Gerdkooh Hills

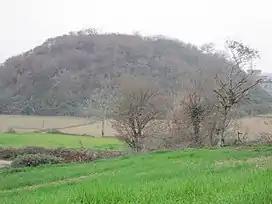

Gerdkooh ancient hills (Persian: تپه باستان گردکوه) consists of three hills, the tallest of which is 26 m in height. Their history has been estimated to date back to the Iron Age. The hills are located in Qaem Shahr in Mazandaran Province. In exploring this area, a 4500-year-old grave has been found, as well as objects such as disposable tableware dishes related to the Parthian Empire and Sasanian Empire. There is evidence that the hills at the time of the Sasanian Empire and Muslim conquest of Persia were part of a Castle.